General Post Office

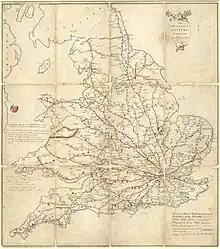
A map showing postal routes (served by mail coaches, horse posts and foot messengers) in 1807.

At first the new postal network was not especially well publicised; but in his 1673 publication "Britannia", Richard Blome sought to remedy this by describing in some detail the geographical disposition of the new 'general "Post-Office"', which he called an 'exceeding great conveniency' for the inhabitants of the nation. At that time there were 182 "Deputy Post-Masters" (or 'Deputies') in England [and Wales], most of whom were stationed at the 'Stages' or stops which lay along the six main post-roads; and under them were "sub-Post-masters", based at market towns which were not on the main post-roads but to which the service had been extended. (The sub-Post-masters, unlike the Deputies, were not employed by the Post Office.)